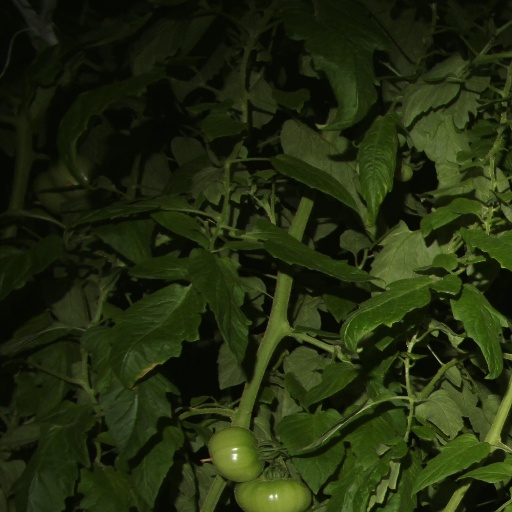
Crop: tomato